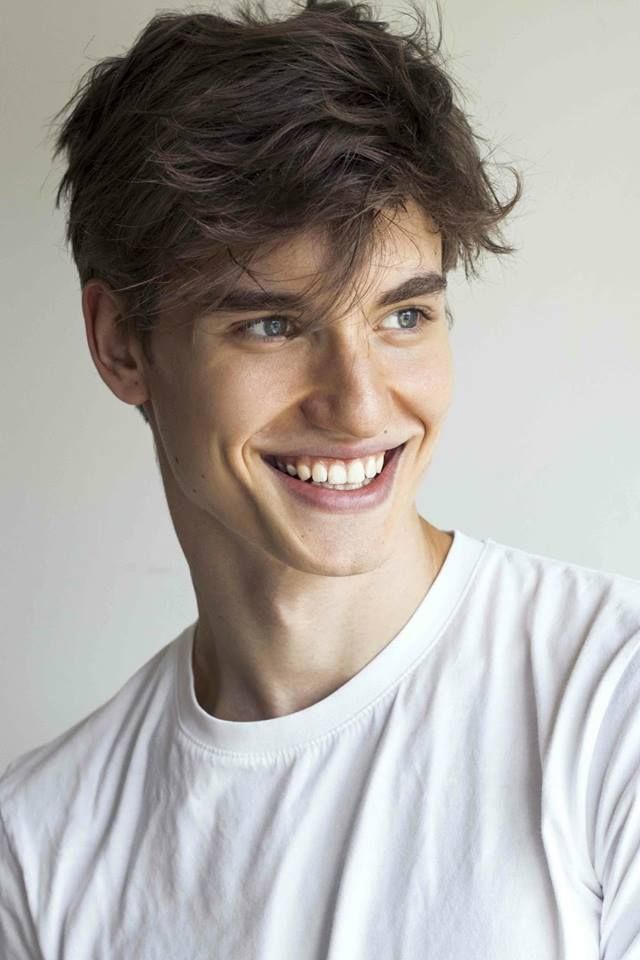
Portrait style: Real Portrait